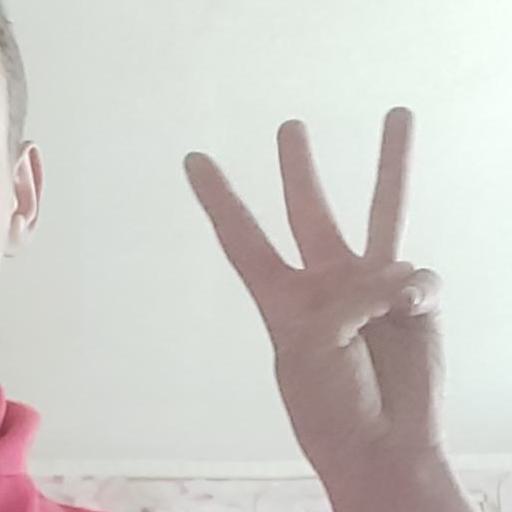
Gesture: three